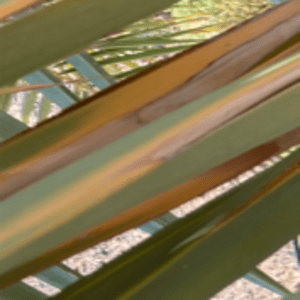
Label: Magnesium Deficiency